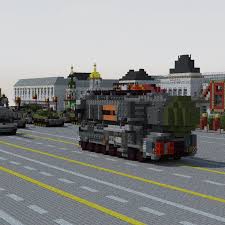
Label: Rs-24